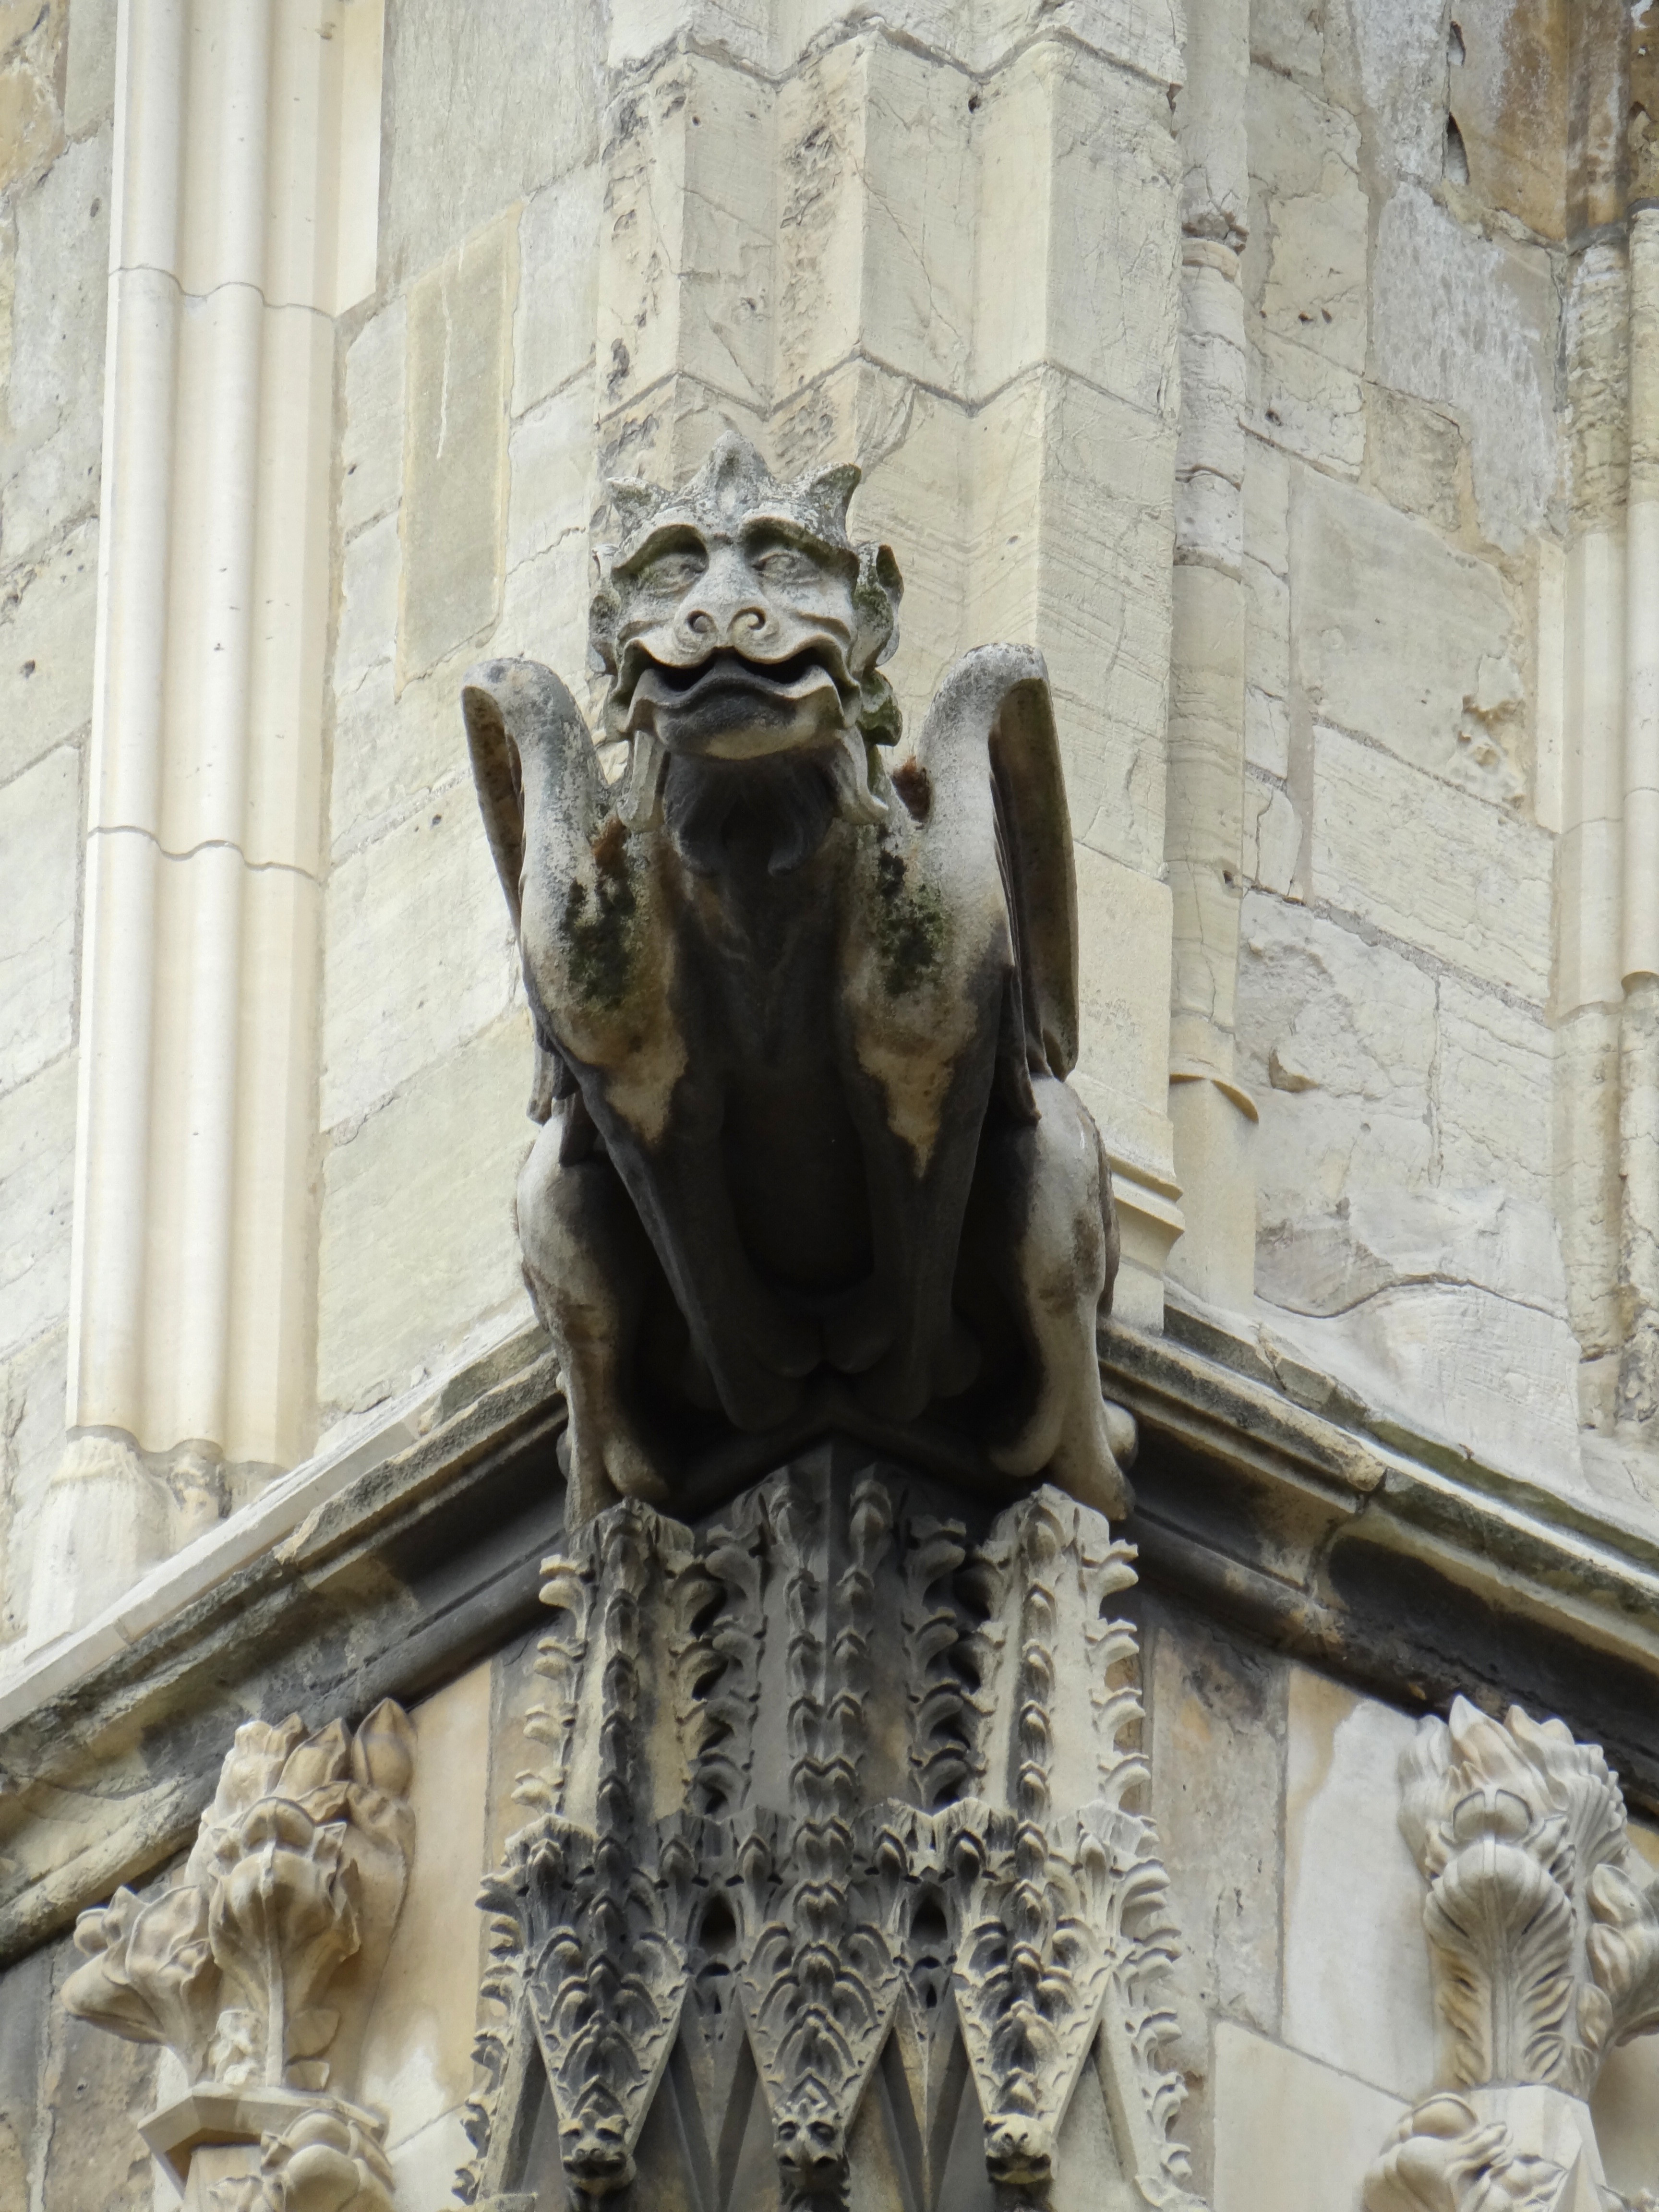
architecture, monument, statue, column, facade, church, cathedral, gothic, place of worship, gargoyle, england, sculpture, art, temple, steeple, minster, york, carving, dom, relief, historically, gothic architecture, gothic style, stone carving, ancient history, gothic vault, rain gutter